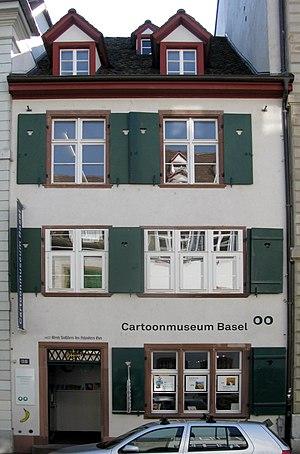
Le Musée de la caricature et du dessin humoristique de Bâle est consacré aux dessins d'humour et de satire, aux parodies et pastiches sur des œuvres d’art et des artistes, aux bandes dessinées et aux caricatures.
Cette liste présente les biens culturels d'importance nationale dans le canton de Bâle-Ville. Cette liste correspond à l'édition 2009 de l'Inventaire Suisse des biens culturels d'importance nationale pour le canton de Bâle-Ville. Il est trié par commune et inclus : 70 bâtiments séparés, 32 collections et 3 sites archéologiques.